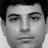
Emotion: neutral